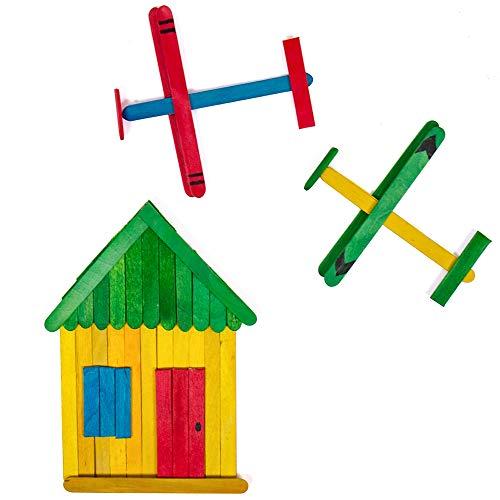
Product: Horizon Group USA Colored Wood Stick for Crafting Projects 4800ct, Assorted
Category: Toys & Games | Arts & Crafts
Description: CLASSIC CRAFTING ESSENTIAL: Use crafting sticks to build and design cool wooden creations such as signs, picture frames, 3D sculptures and more.
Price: $8.76
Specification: ProductDimensions:11x4.5x8.5inches|ItemWeight:14.1pounds|ShippingWeight:14.1pounds(Viewshippingratesandpolicies)|ASIN:B07KCX55W7|Itemmodelnumber:95245|Manufacturerrecommendedage:6yearsandup